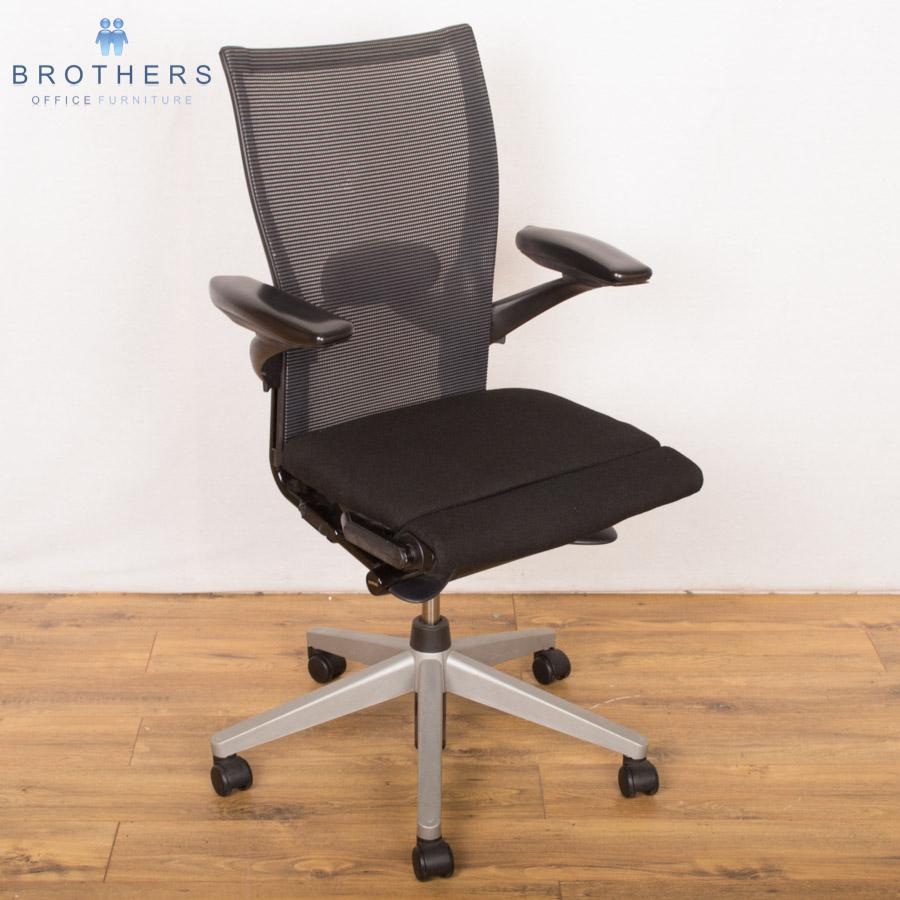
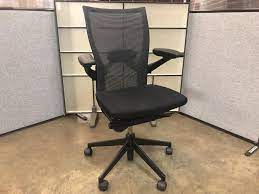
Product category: items_chair
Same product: no